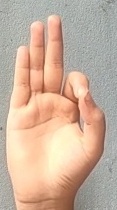
ASL sign: F